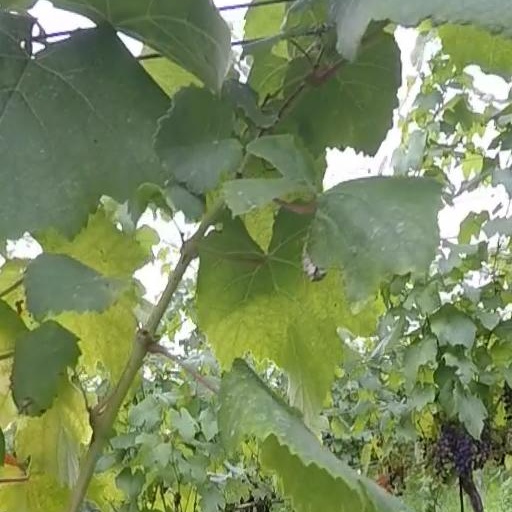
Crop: grape